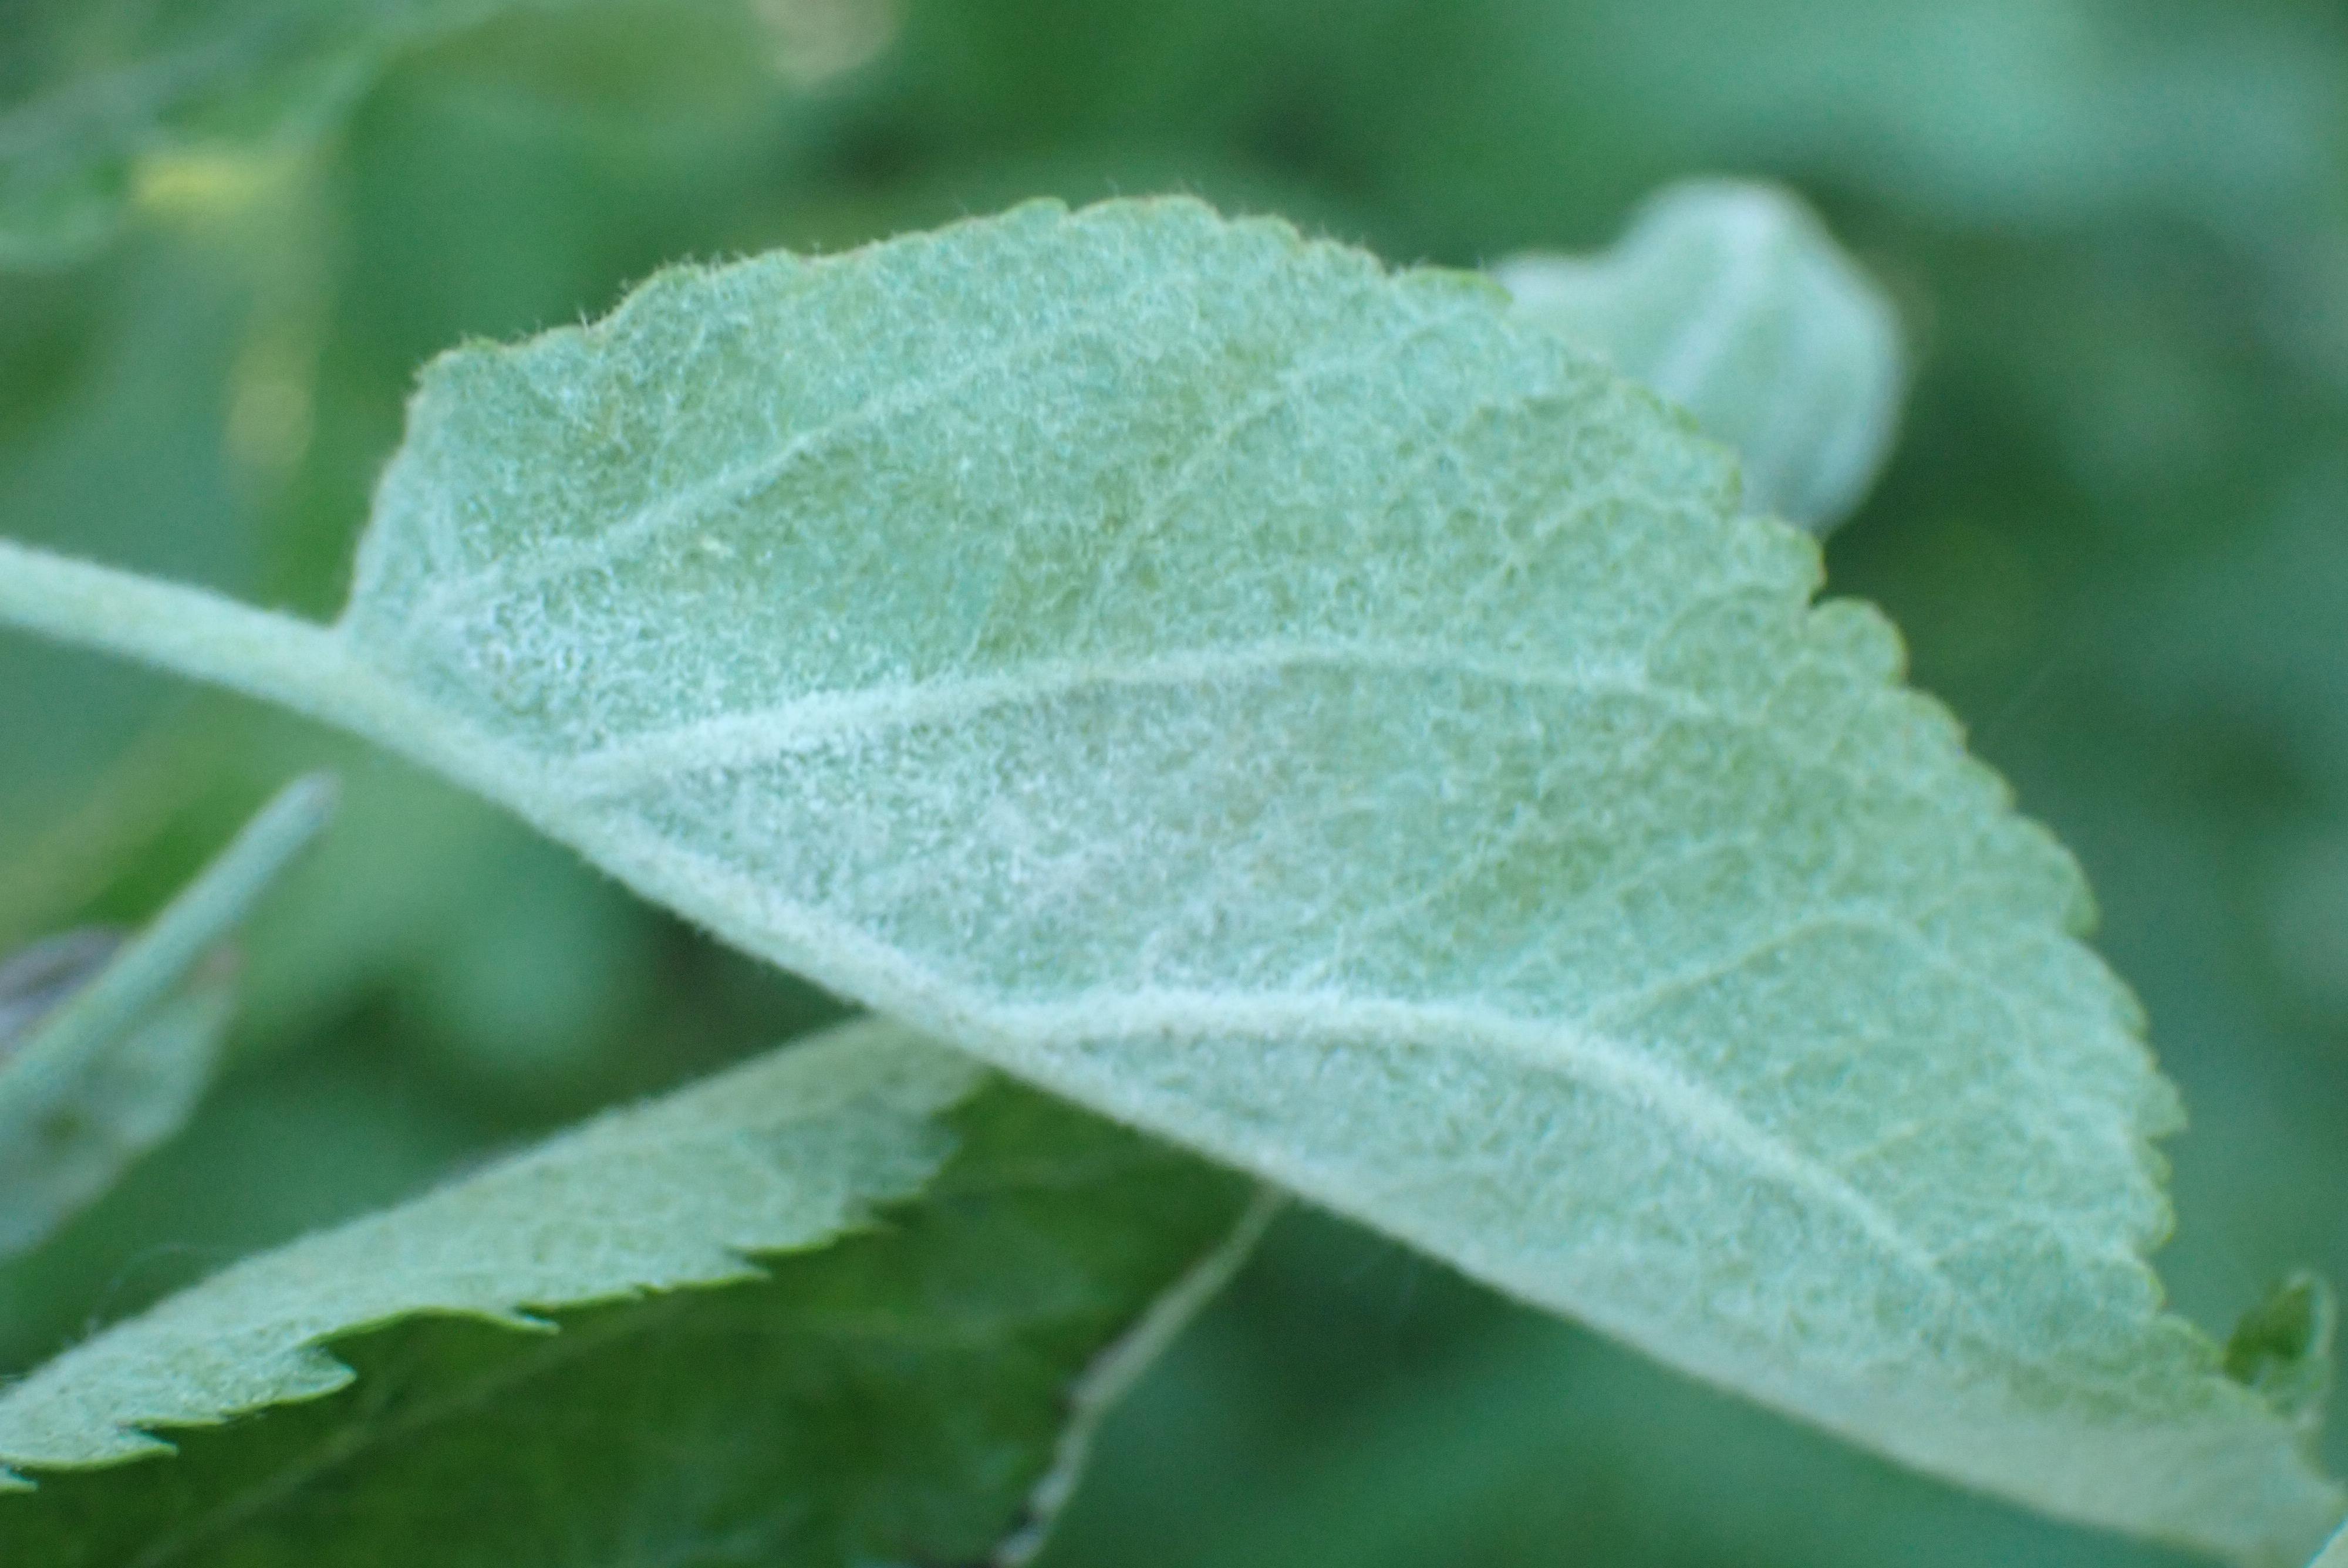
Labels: powdery_mildew